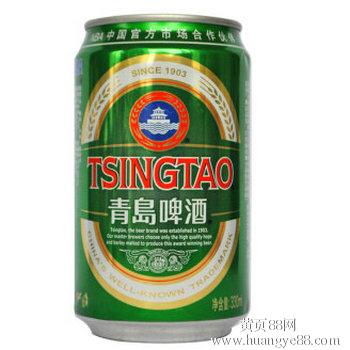
Label: metal